Shazam (DC Comics)

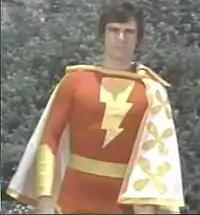
Jackson Bostwick as Captain Marvel on CBS' "Shazam!" Saturday morning TV series

Captain Marvel first came to television in 1974. Filmation produced "Shazam!", a live-action series, which ran from 1974 to 1976 on CBS. From 1975 until the end of its run, it aired as one-half of "The Shazam!/Isis Hour" alongside "The Secrets of Isis".